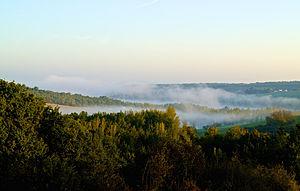
Brume au dessus du lac de Léojac
Le lac du Tordre, ou lac de Tordre, est un lac artificiel de 64 ha situé dans le département de Tarn-et-Garonne dans la région Occitanie.
Léojac est une commune française située dans le département de Tarn-et-Garonne, en région Occitanie.